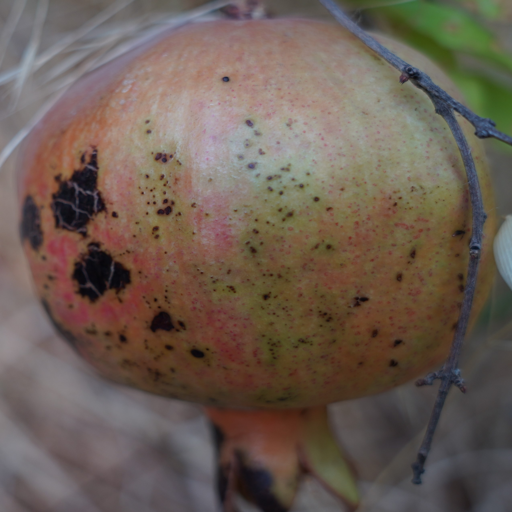
Label: Colletotrichum spp